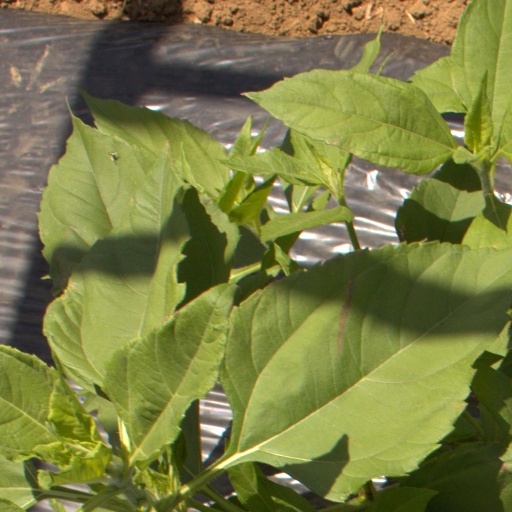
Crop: Jerusalem artichoke